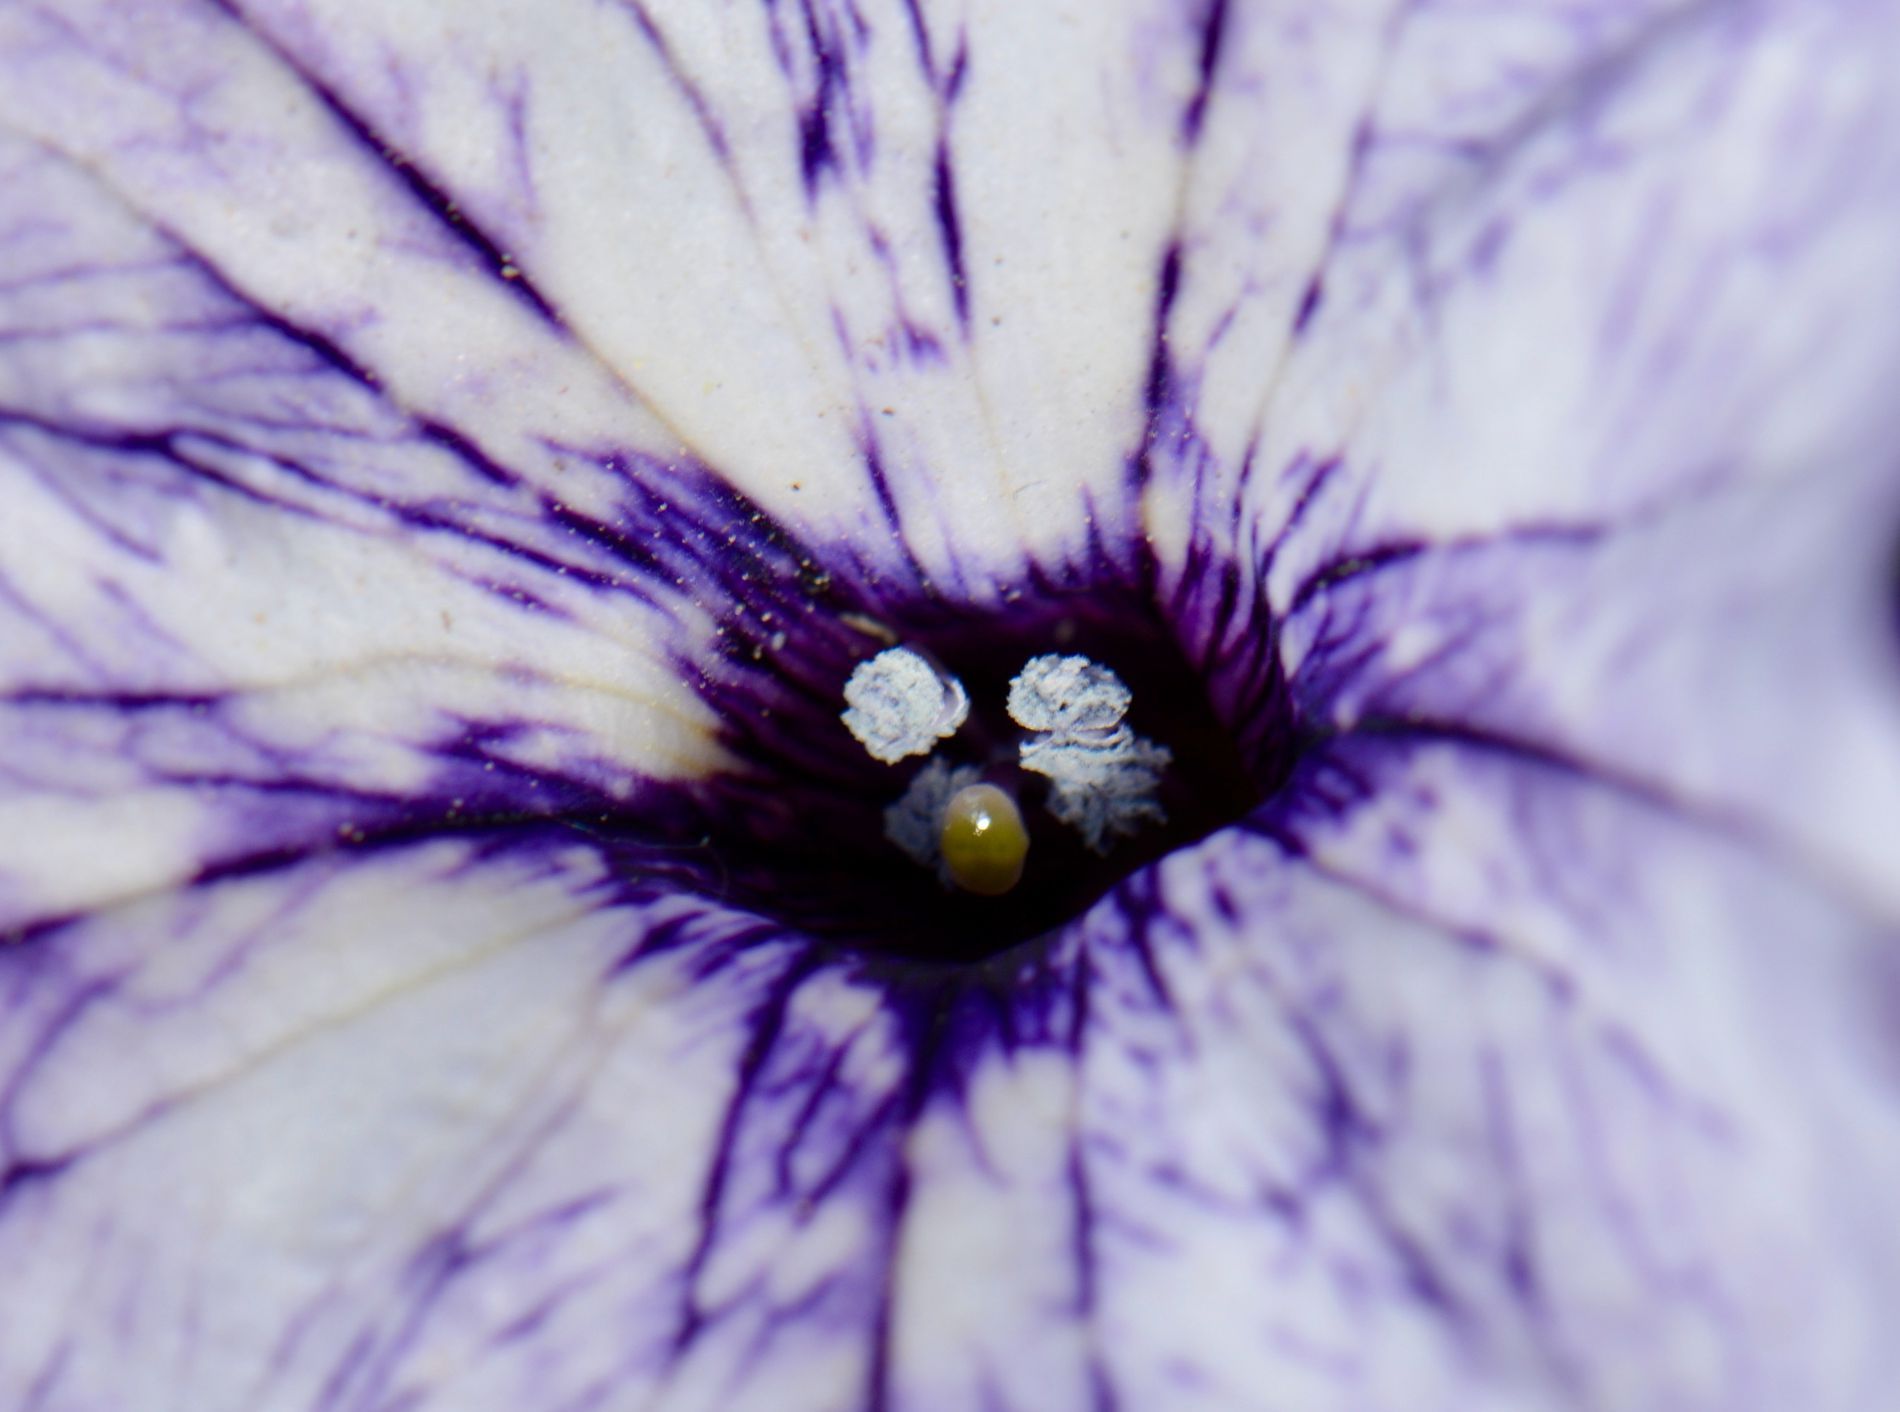
A purple flower.
The center of a purple flower and it's very close photo.  The petals are mostly white with deep purple veins outward. In the middle of the flower, there are three small fuzzy white parts covered with pollen, and a small yellow point below them. The background is out of focus, making the center of the flower stand out clearly
The lighting is bright and even making the textures and colors clear. There are no harsh shadows. It’s a macro photograph meaning it shows tiny details. The background is blurred, so all the attention goes to the flower center. The mood feels calm.
Labels: Flower, Geranium, Plant, Purple, Petal, Pollen, Person, Anther, Iris, Anemone
Camera: NIKON CORPORATION NIKON D5200
Lens: AF-S DX Micro Nikkor 85mm f/3.5G ED VR, (-6391907072334845682) 85mm
Aperture: F8
Exposure: 1/125 sec
ISO: 100
Focal length: 85.0 mm